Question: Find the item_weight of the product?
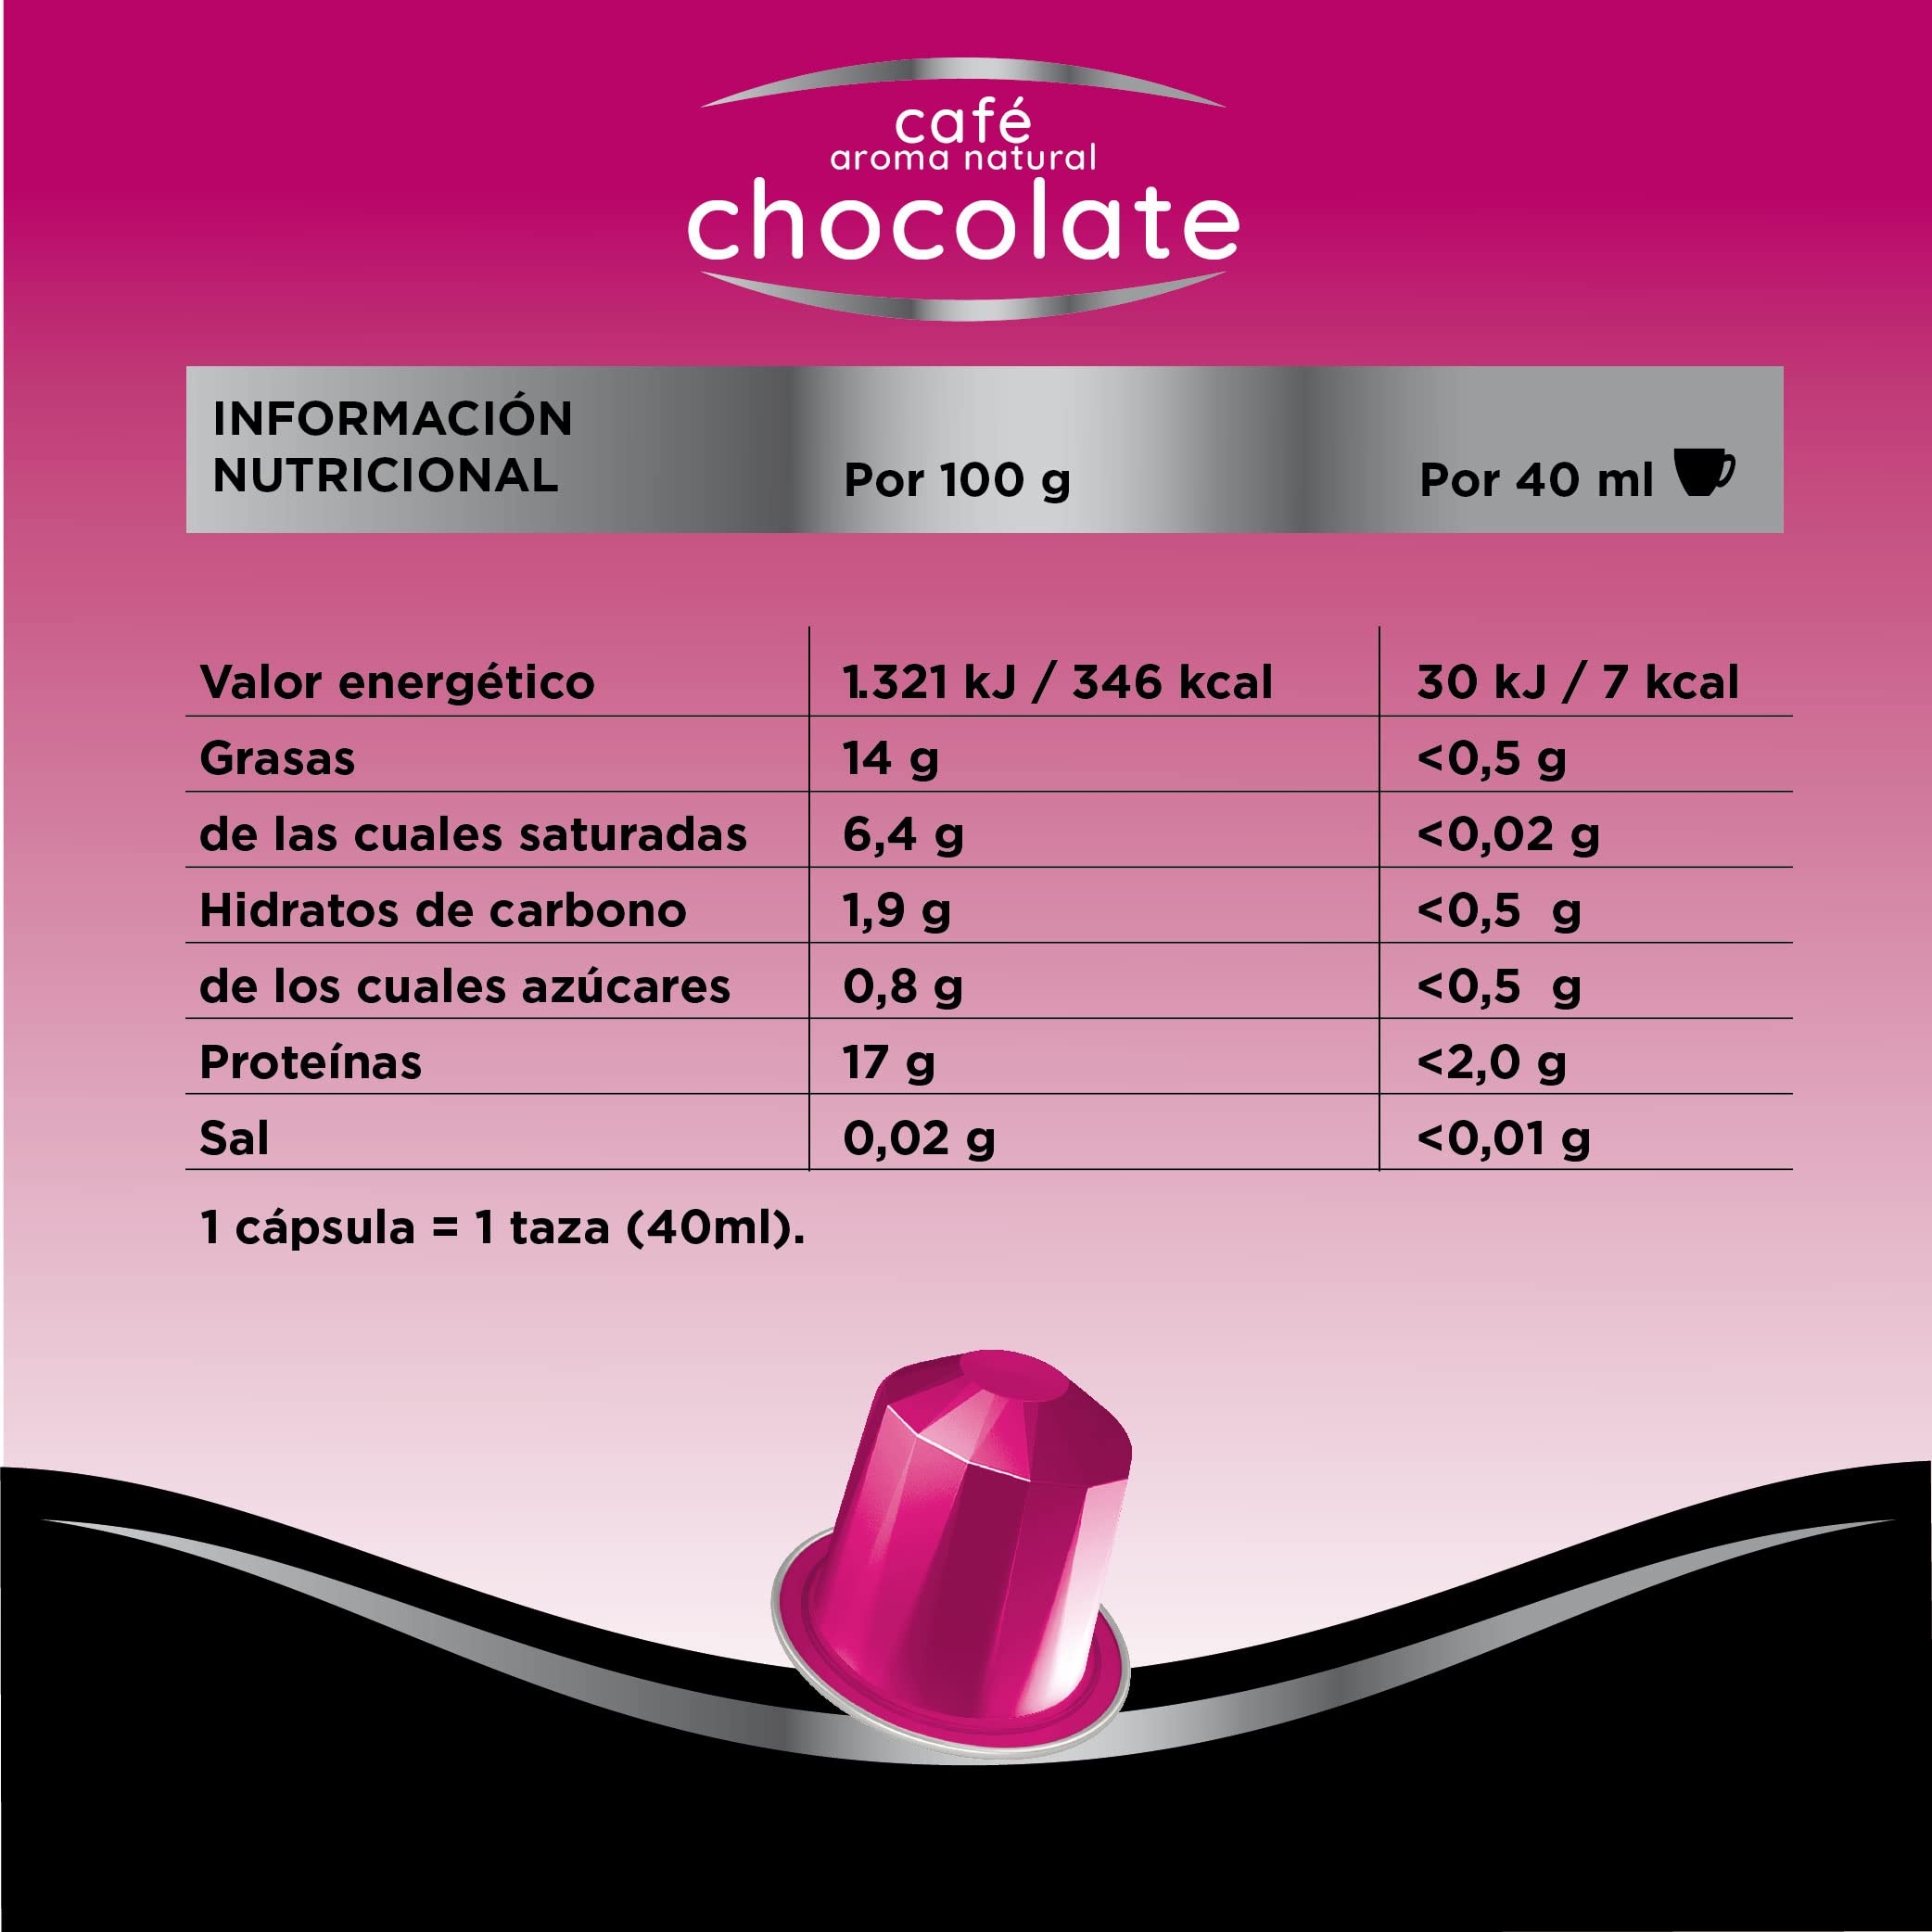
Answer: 100.0 gram